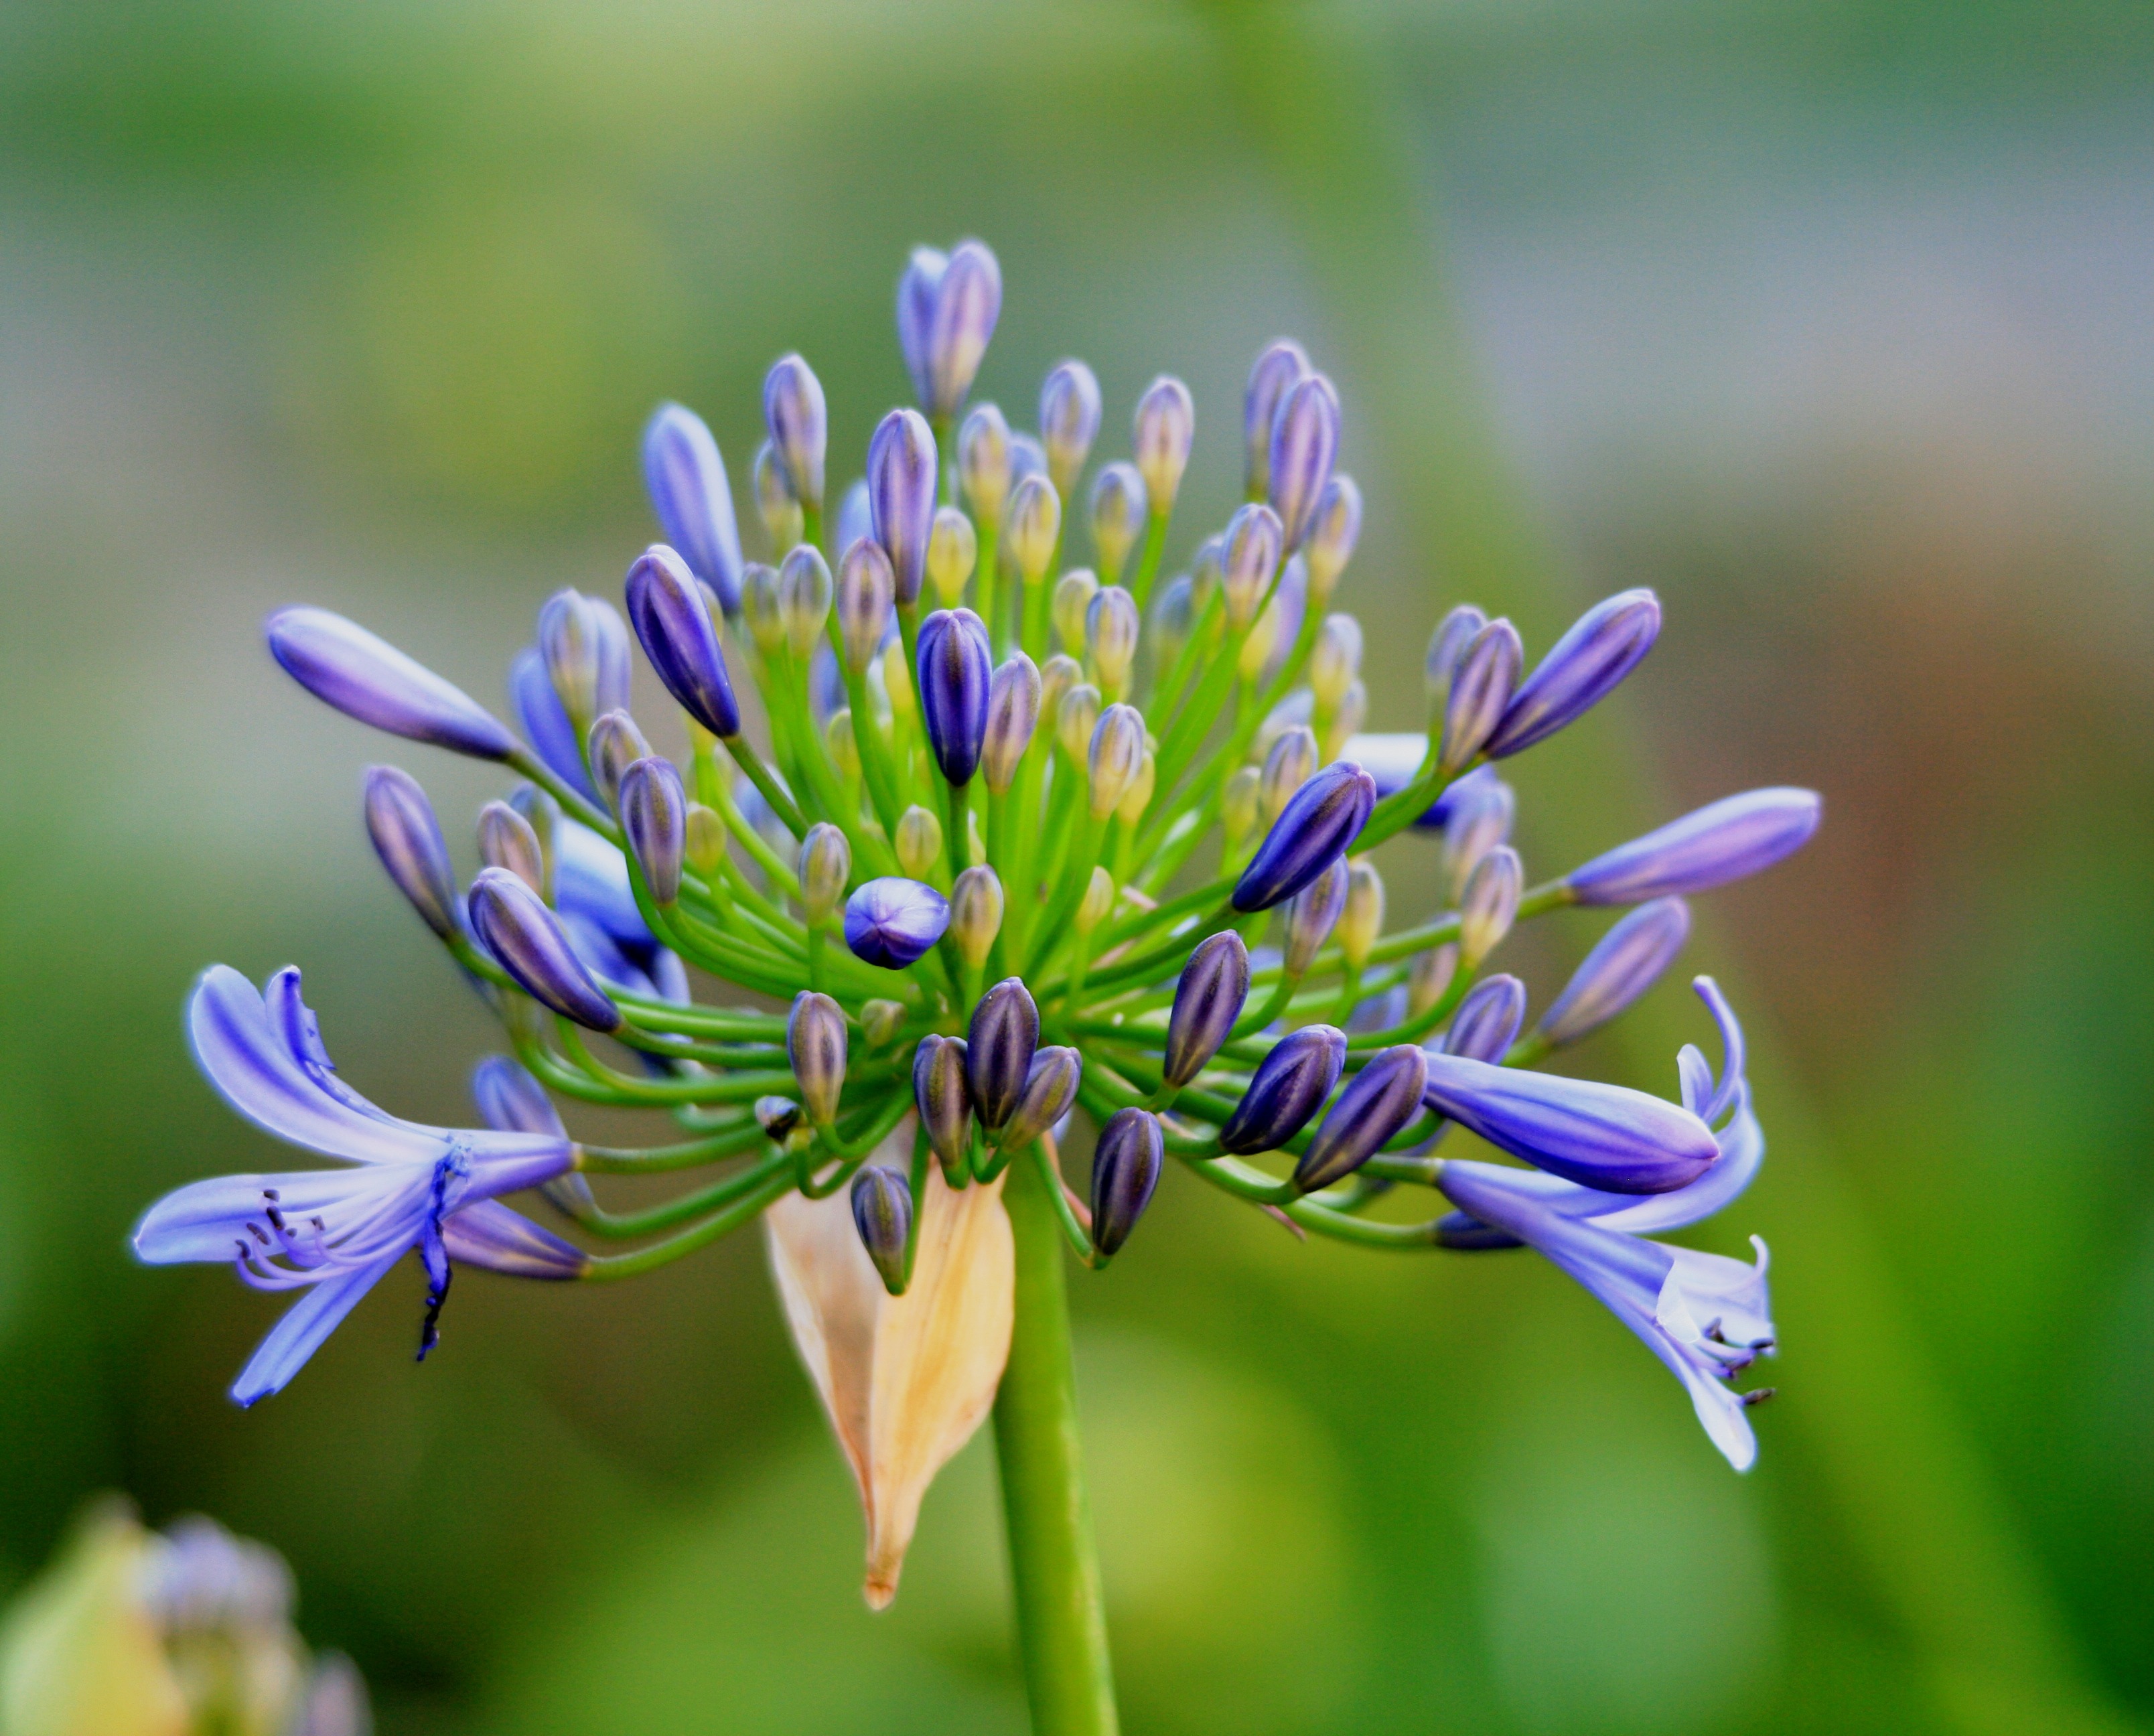
nature, blossom, plant, photography, meadow, flower, bloom, food, herb, produce, vegetable, macro, botany, flora, wildflower, close up, buds, agapanthus, macro photography, flowering plant, lily of the nile, plant stem, land plant